Daughters of the Rich

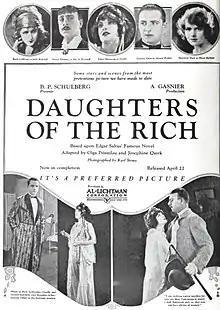
Advertisement with Marjorie Daw in the cast

Daughters of the Rich is a 1923 American silent drama film directed by Louis J. Gasnier and starring Miriam Cooper, Gaston Glass, and Ethel Shannon based upon the 1900 novel of the same name by Edgar Saltus.